Hubert Johnson (musician)

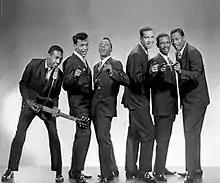
Hubert Johnson (second from left) as part of The Contours band

Hubert Johnson (January 14, 1941 – July 11, 1981) was an American singer and performer. Johnson is best known for being one of the original members of the Motown R&B vocal group The Contours. Johnson was also the cousin of the late Jackie Wilson.